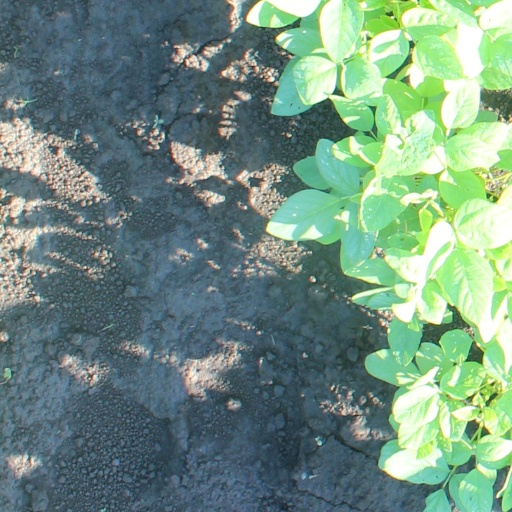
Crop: soybean